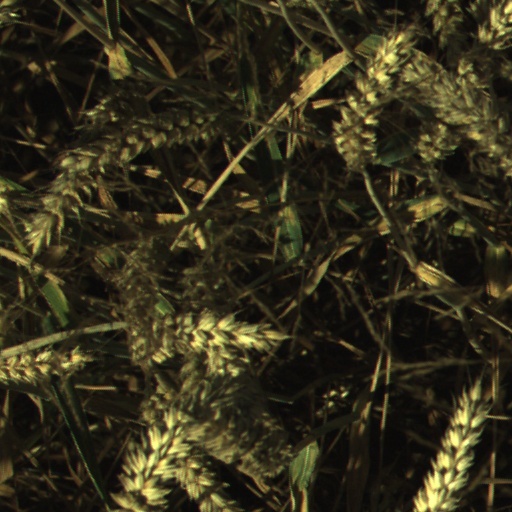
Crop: wheat